Research history of Tylosaurus

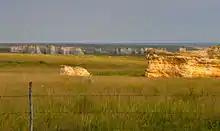
The earliest formal fossils of "Tylosaurus" were recovered from the Niobrara Formation in Kansas.

In 1872, Marsh argued that "Liodon proriger" and "Liodon dyspelor" are taxonomically distinct from the European genus and must be assigned a new one. For this, he erected the genus "Rhinosaurus", which means "nose lizard" and is a portmanteau derived from the Ancient Greek words (', meaning "nose") and (', meaning "lizard"). Marsh also described a third species based on a partial skeleton he collected near the southern portion of the Smoky Hill River that is now in the Yale Peabody Museum as YPM 1268, which Marsh named "Rhinosaurus micromus". Cope responded by arguing that "Rhinosaurus" was already a preoccupied synonym of "Liodon". He disagreed with Marsh's arguments but proposed that in case Marsh was indeed correct, the genus name "Rhamphosaurus" should be used. Marsh later discovered that the taxon "Rhamphosaurus" was preoccupied as a genus of lizard named in 1843. As a result, he suggested a move to a newly erected genus named "Tylosaurus". This name means "knob lizard" in another reference to the elongated rostrum characteristic of the genus. It is derived from the Latin "tylos" (knob) and Ancient Greek . Despite coining the new genus, Marsh never formally transferred the "Rhinosaurus" species to "Tylosaurus"; this was first done in 1873 by Joseph Leidy of the University of Pennsylvania by transferring "Rhinosaurus proriger" and "Rhinosaurus dyspelor" to "Tylosaurus". "Rhinosaurus micromus" was formally transferred to the same genus in 1894 by John Campbell Merriam, a paleontologist of the University of Munich at the time.